St. Jorgen's Day

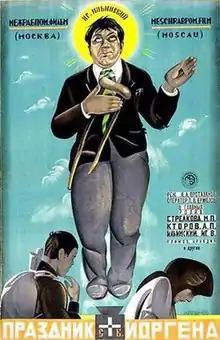
Official film poster

St. Jorgen's Day, ("Holiday of St. Jorgen", "The Feast of St. Jorgen") is a 1930 Soviet, partly silent comedy film by Yakov Protazanov and starring Igor Ilyinsky.